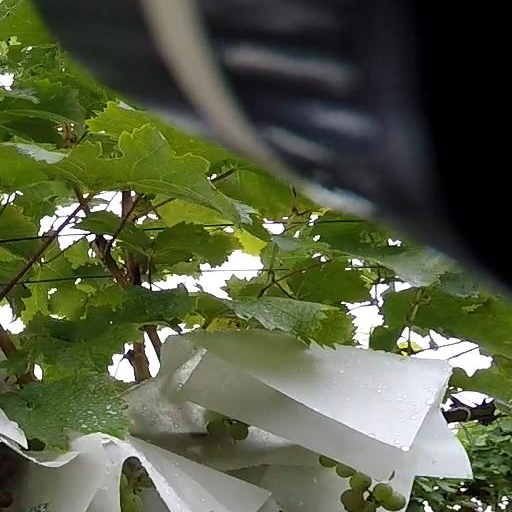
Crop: grape